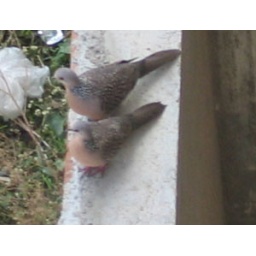
they sit by my bathroom window and sing to glory most of the time.. :)